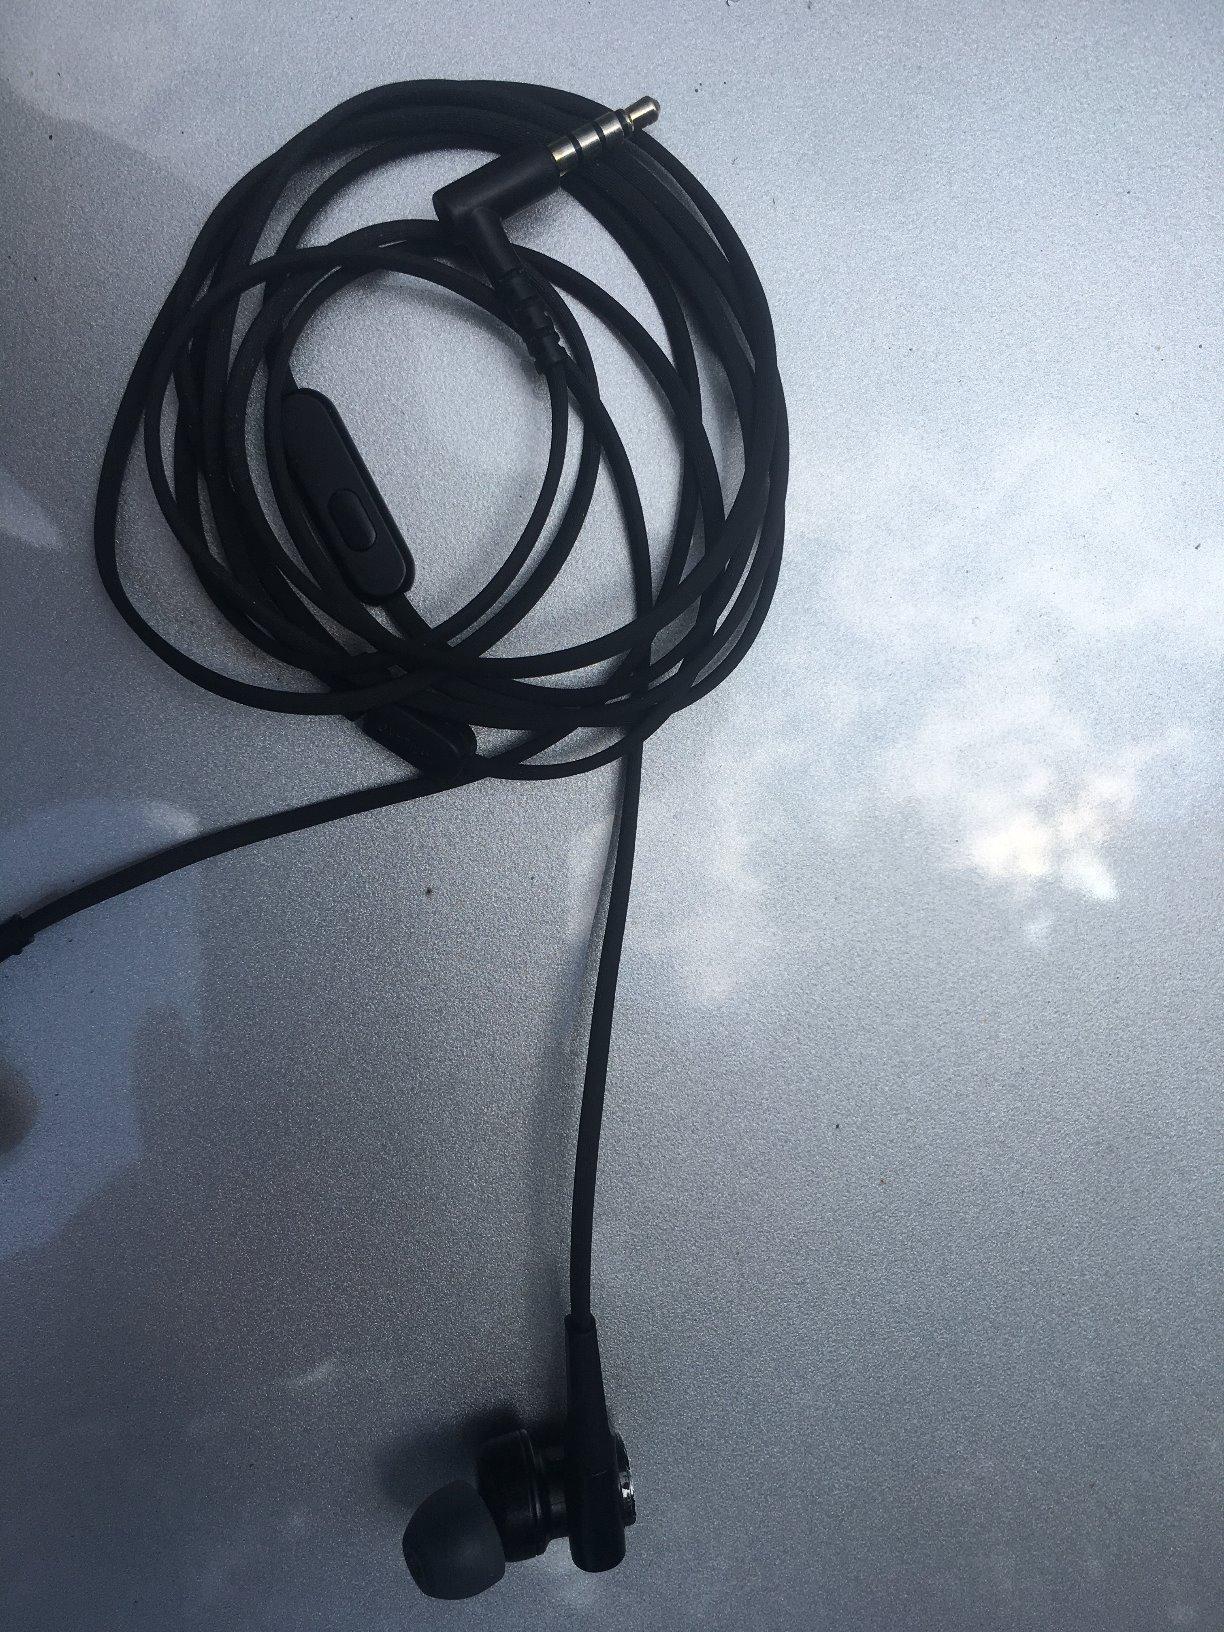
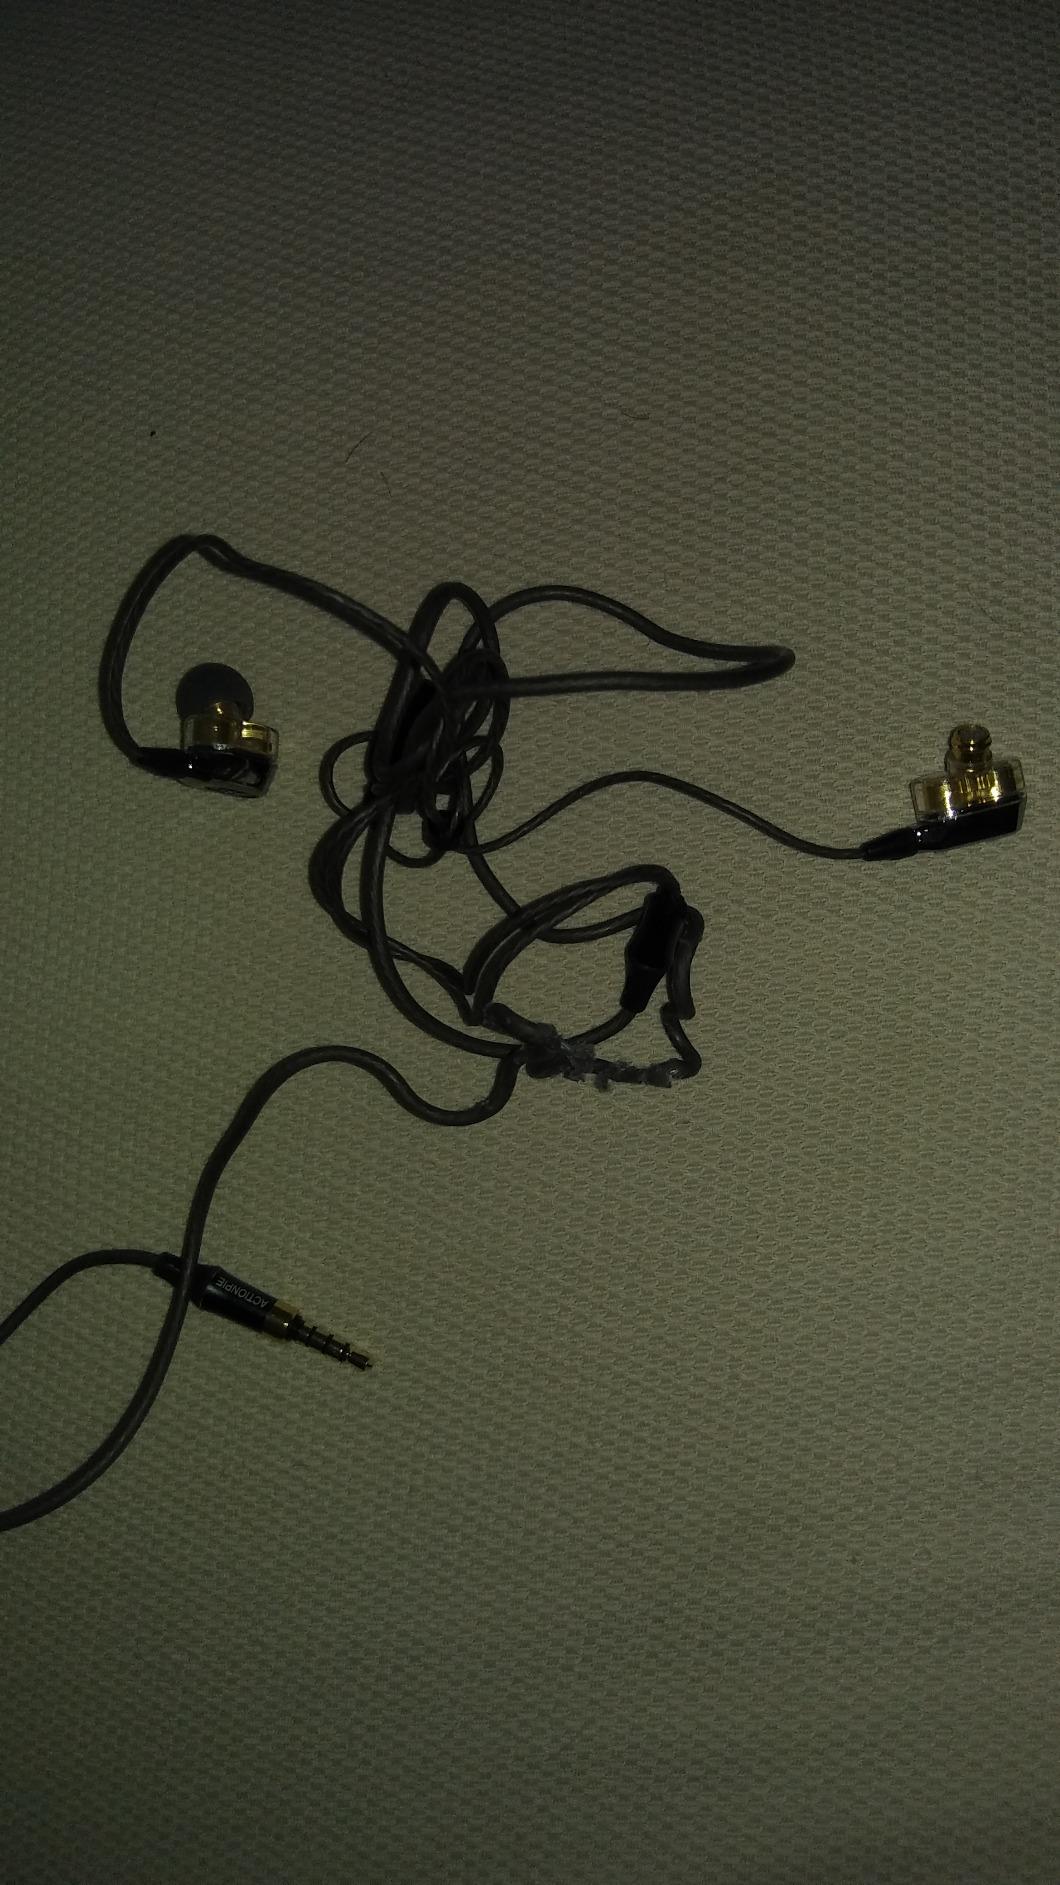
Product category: headphones
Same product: no